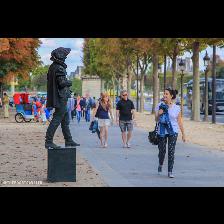
Label: Human